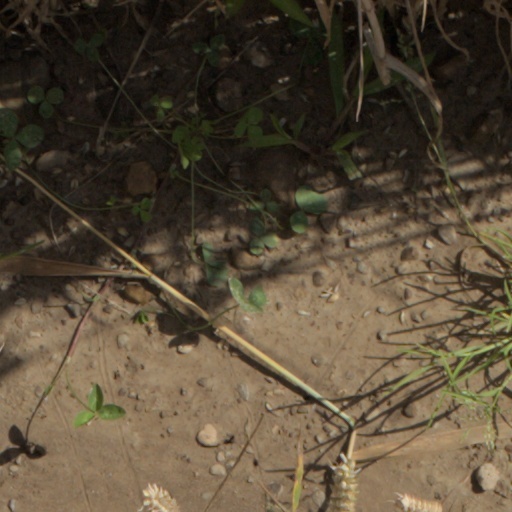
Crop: wheat